Princeton, New Jersey

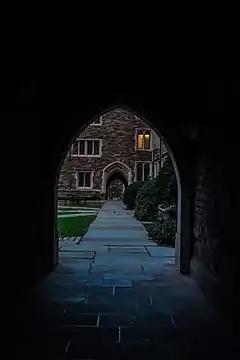
Princeton University's campus, December 2016

Nassau Hall, which briefly served as the U.S. capitol in 1783